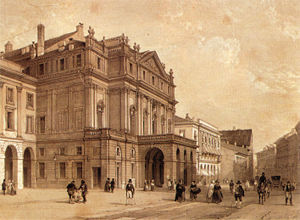
Teatro alla Scala
Original tegning af teatret og dets forplads
Teatro alla Scala i Milano er et af de førende og mest berømte operahuse i verden og kendes også under navnet Scala-operaen.